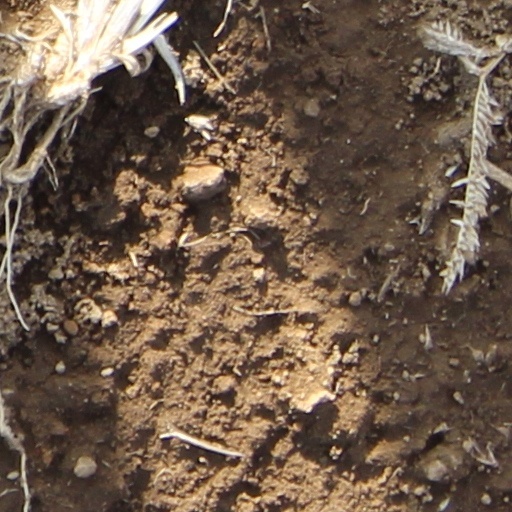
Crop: wheat